List of ghost towns in Massachusetts

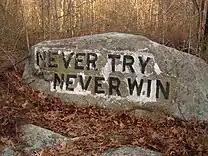

This is an incomplete list of ghost towns in Massachusetts. Ghost towns can include sites in various states of disrepair and abandonment. Some sites no longer have any trace of civilization and have reverted to pasture land or empty fields. Other sites are unpopulated but still have standing buildings. Some sites may even have a sizable, though small population, but there are far fewer citizens than in its grander historic past.